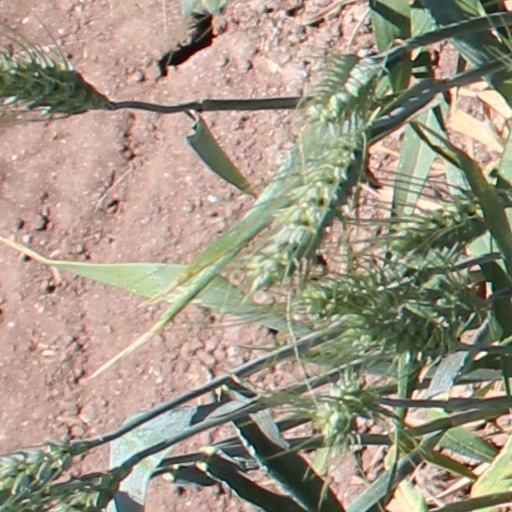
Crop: wheat